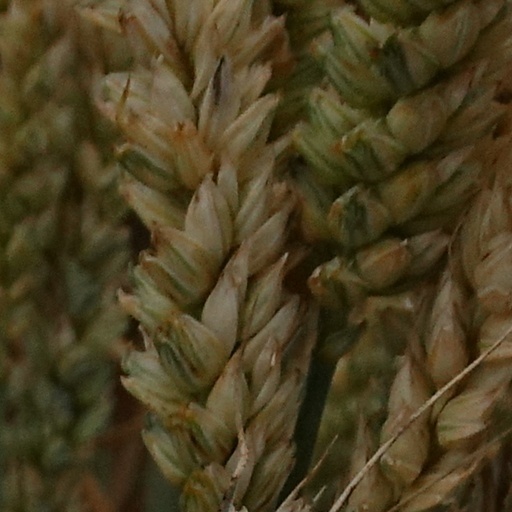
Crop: wheat